Langenthal

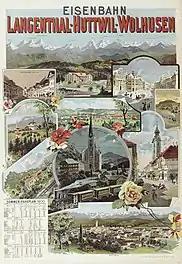
Poster from 1936 advertising the Langenthal-Huttwil-Wollhusen railway

Archeological evidence suggests that early settlements existed around 4000 B.C. in the Langenthal area. A Hallstatt necropolis with twelve grave mounds has been found at Unterhard. Remnants of two Roman villae have also been identified.